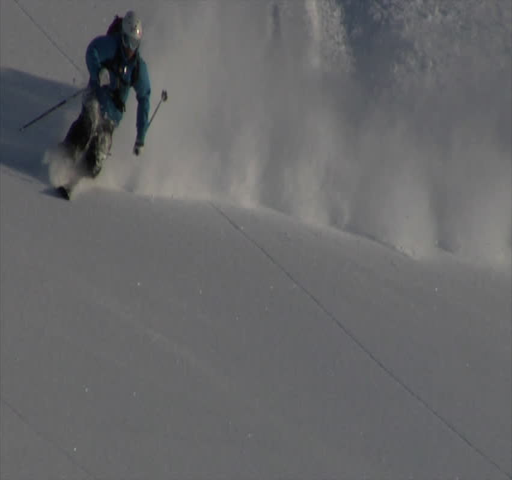
a freestyle skier charges through the powder snow in slow motion